When Two Worlds War

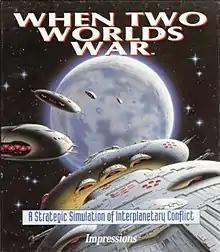

When Two Worlds War is a 1993 video game developed by Impression Games. It is a strategic simulation of interplanetary conflict.